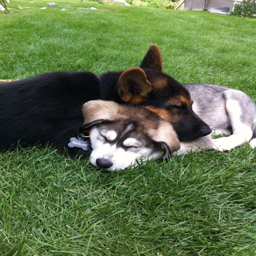
i have decided that i am going to get animal and person for my first dogs because they are my absolute favorites !